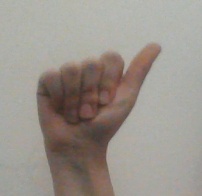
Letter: dhad